Coronal hole

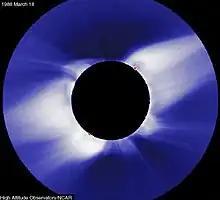
When the Sun's disk is obscured during a total solar eclipse or by a coronagraph (pictured), coronal structures not otherwise visible can be observed above the limb.

Coronal holes were first observed during total solar eclipses. They appeared as dark regions surrounded by much brighter helmet streamers above the Sun's limb.